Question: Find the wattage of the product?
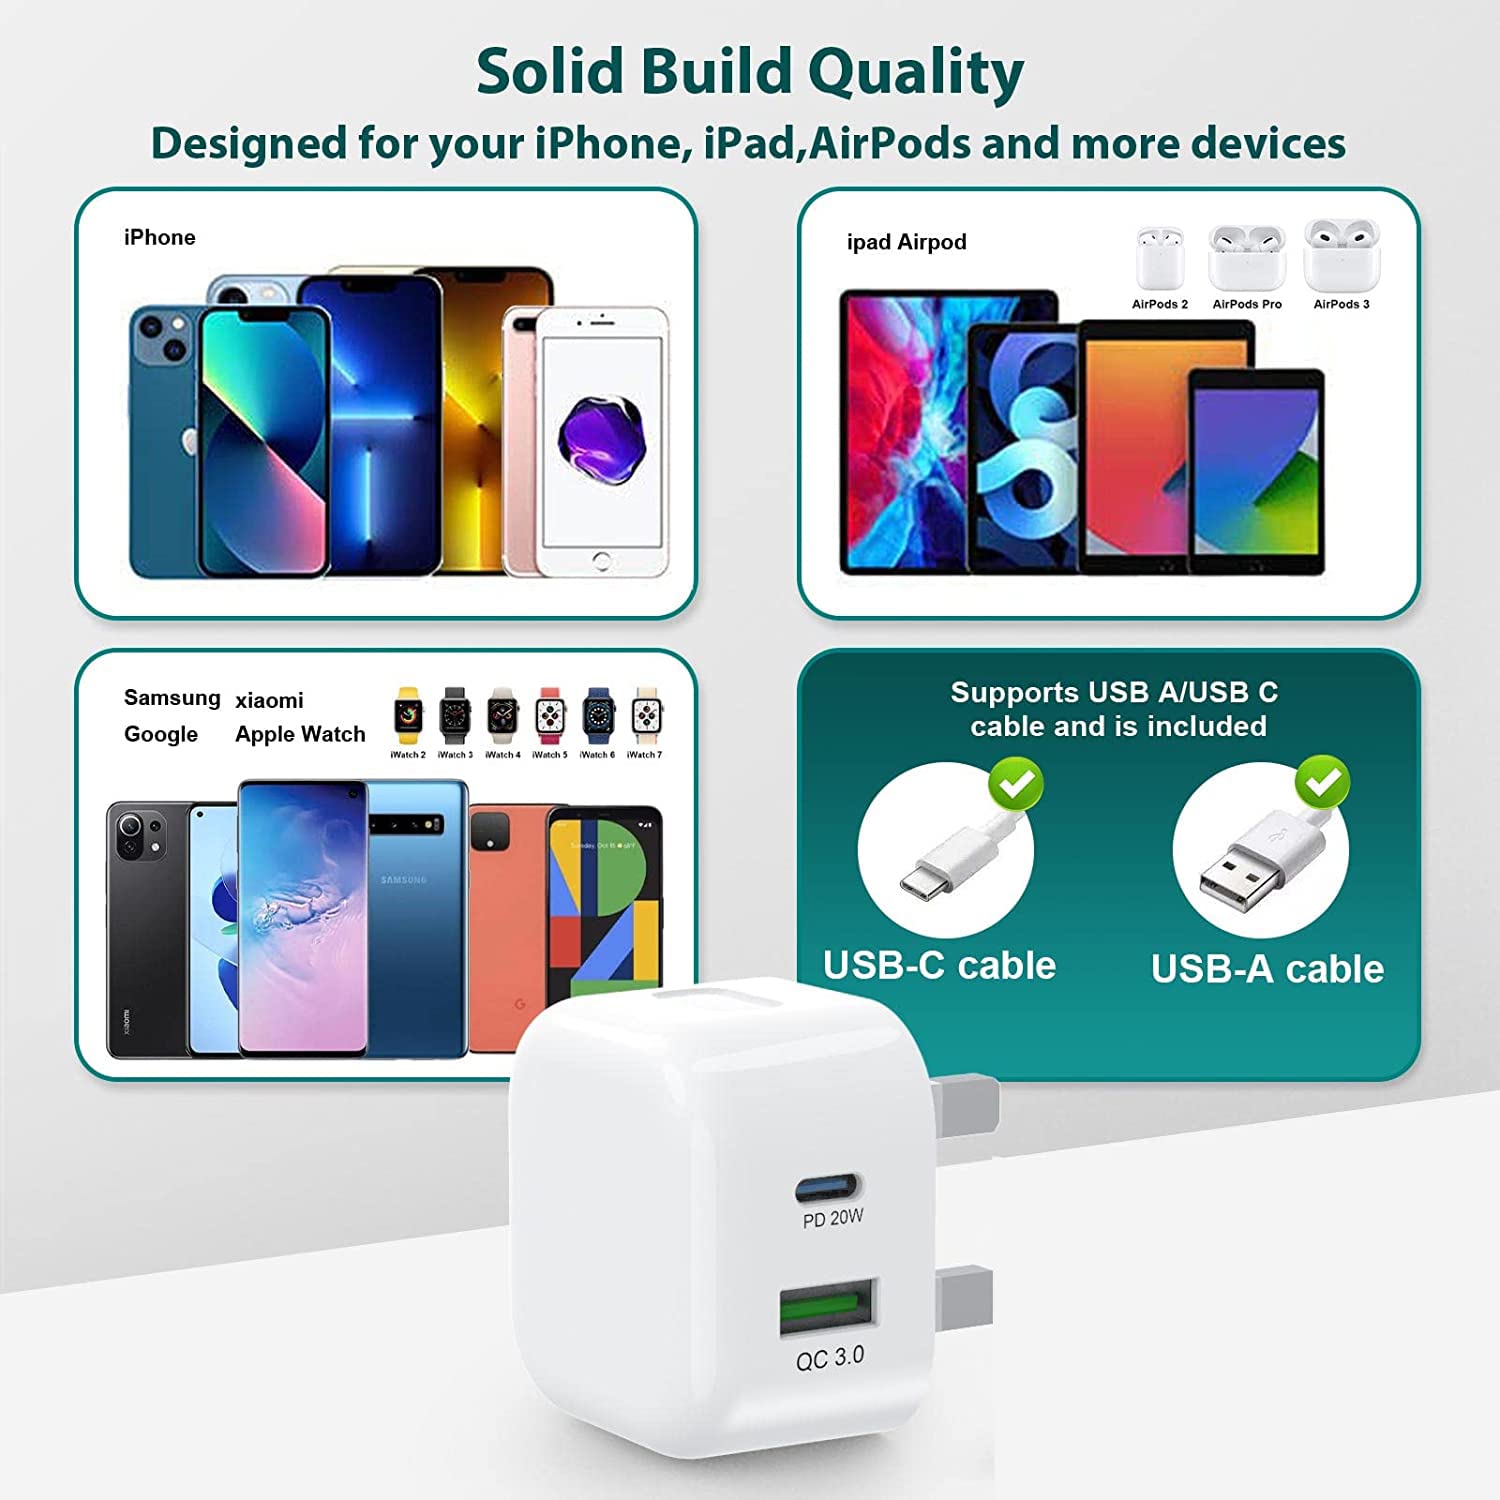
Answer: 20.0 watt